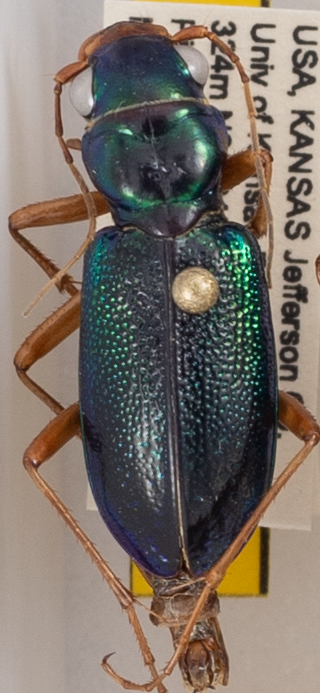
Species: Tetracha virginica
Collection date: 2021-08-24
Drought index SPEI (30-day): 0.862
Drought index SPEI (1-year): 0.06
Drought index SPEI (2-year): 0.48